Pacer (British Rail)

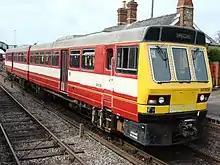
A preserved Class 141 at the Colne Valley Railway. The resemblance to the bus is clear by the flat roof and windows.

The Class 140 was viewed to be an overall success, and thus BR issued an order for an initial production model, designated Class 141, to British Leyland during 1984 with production commencing thereafter. During its early years of service, the Class 141 experienced numerous issues, particularly with the transmission and ride quality; work undertaken at BR's direction resulted in the quick development of numerous improvements to at least partially address these shortcomings. When it came to ordering more railbuses, however, it was decided that instead of placing these follow-on orders for further Class 141, it would be more desirable to procure improved derivatives of the Class 141. Accordingly, BR placed orders for two new models of the Pacer family with separate manufacturers, these being the Class 142 and respectively.